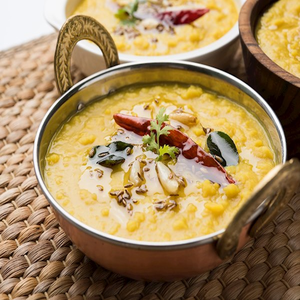
Dish: dal